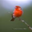
Label: bird